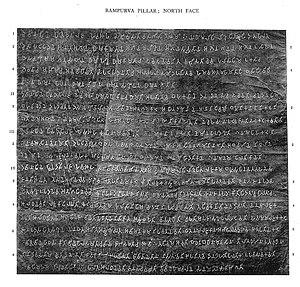
Rampurva est un site archéologique du district du Champaran occidental, dans l'État indien du Bihar, situé à proximité de la frontière avec le Népal.